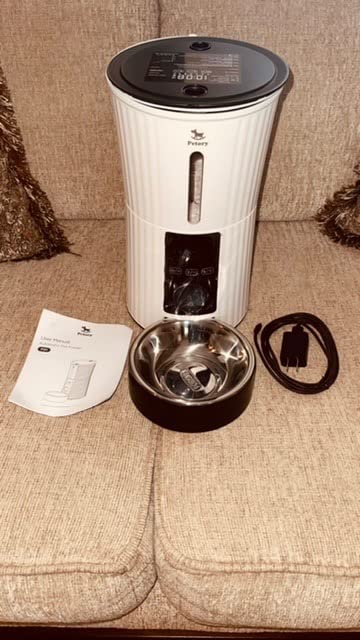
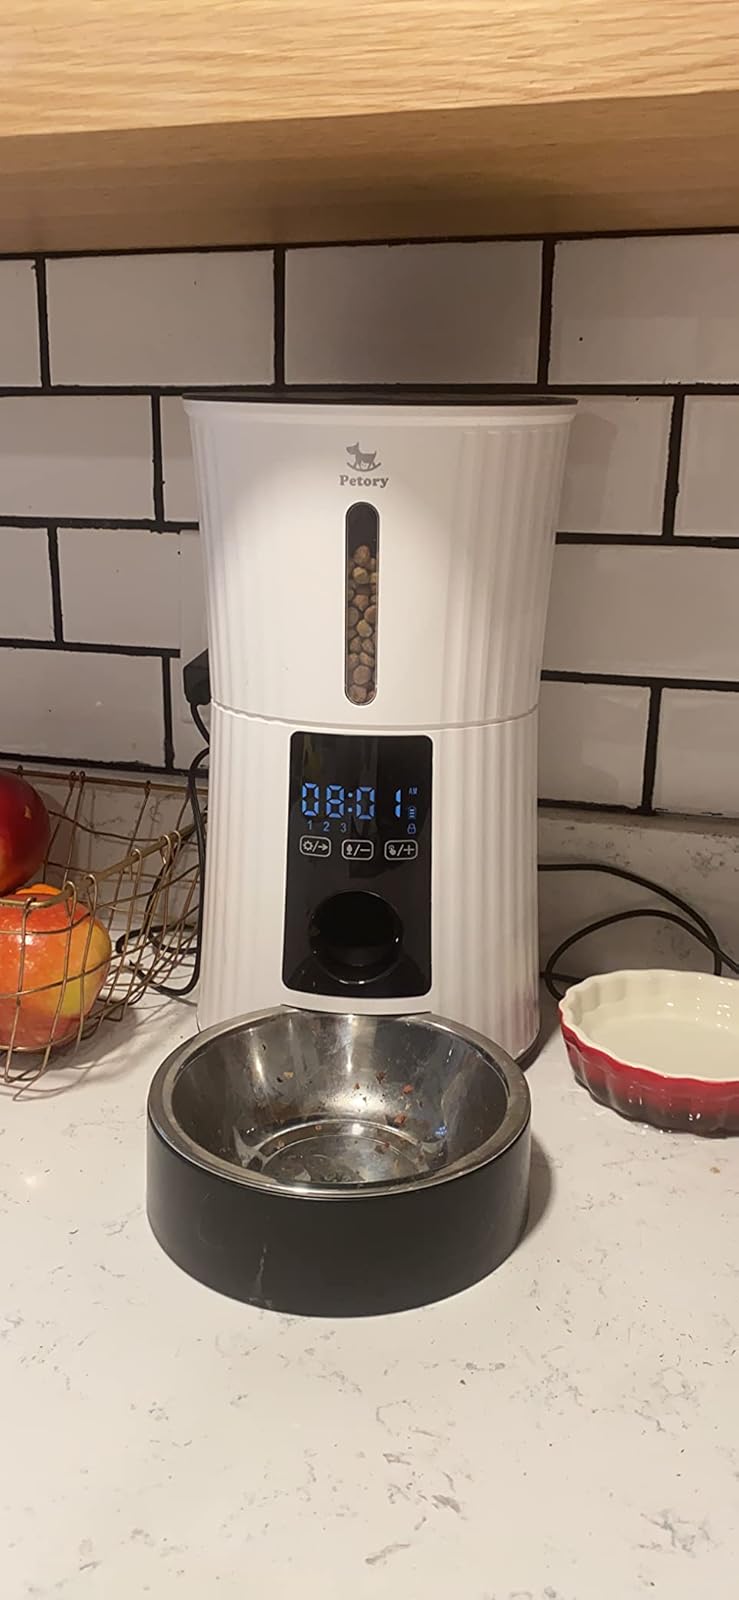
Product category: items_feeder
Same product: yes